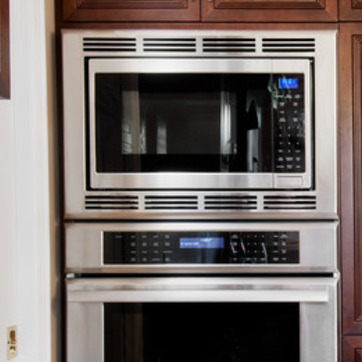
Material: metal